West End, Edinburgh

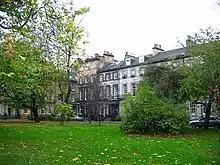
Rutland Square - home to a number of consulates

In the South West End, a complex of buildings was opened in the mid-1980s on the site that formerly housed the Princes Street Station goods shed. Called The Exchange, it was designed by Sir Terry Farrell and includes the Edinburgh International Conference Centre, a Sheraton Grand hotel, a cutting edge Spa facility, bars and restaurants, and a number of offices for financial firms, lawyers, and banks.